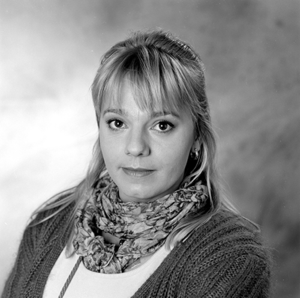
Marina de Graaf, née le 16 décembre 1959 à Utrecht, est une actrice néerlandaise.